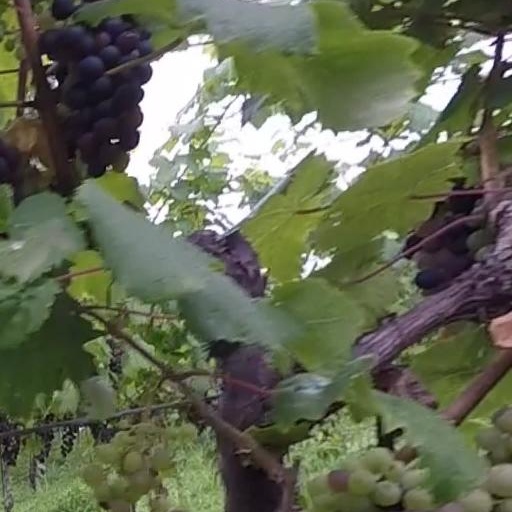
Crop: grape